Parental rights movement

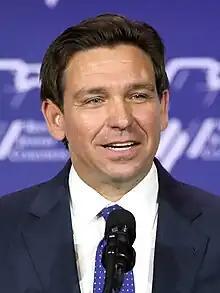
Florida Governor Ron DeSantis brought the parental rights movement to mainstream attention after he signed the Parental Rights in Education Act.

In 2022, the US state of Florida passed the Florida Parental Rights in Education Act, regulating all public schools in the state. The law prohibits public schools from having "classroom discussion" or giving "classroom instruction about sexual orientation or gender identity from kindergarten through third grade or in any manner deemed to be against state standards in all grades; prohibits public schools from adopting procedures or student support forms that maintain the confidentiality of a disclosure by a student, including of the gender identity or sexual orientation of a student, from parents; and requires public schools to bear all the costs of all lawsuits filed by aggrieved parents."